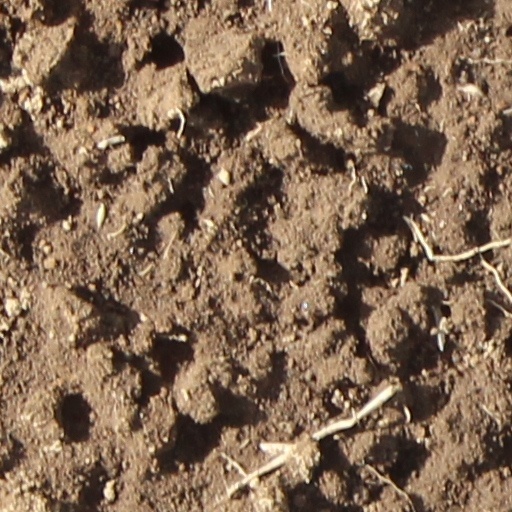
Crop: wheat